Kiltoom, County Roscommon

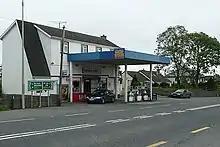
Kiltoom Stores on the N61 road.

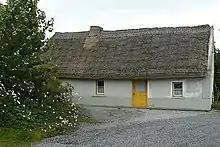
Cottage at Kiltoom.

Kiltoom, also "Kiltomb", is a civil parish as well as an electoral division in County Roscommon, Ireland. There is also an eponymous townland in the parish. Kiltoom is located northwest of Athlone on the southwestern shore of Lough Ree.